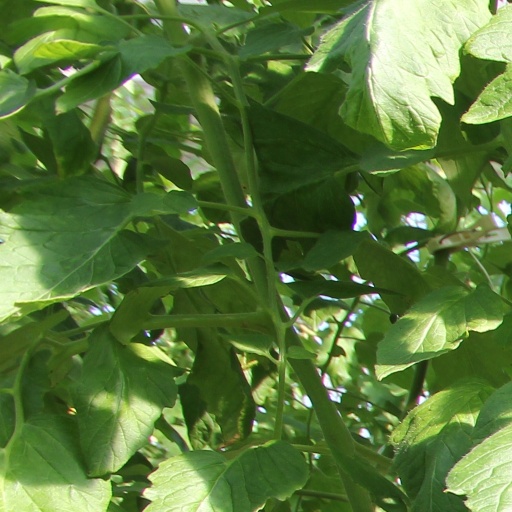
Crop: tomato